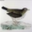
Label: bird